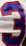
Number: 3